The Eternal Feminine (2017 film)

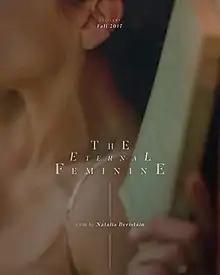
Theatrical release poster

The Eternal Feminine is a 2017 Mexican biographical film based on Mexican poet and author Rosario Castellanos.